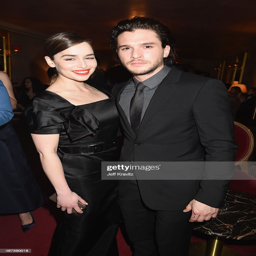
actors attend the after party .